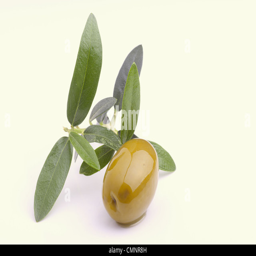
a single green olive on white